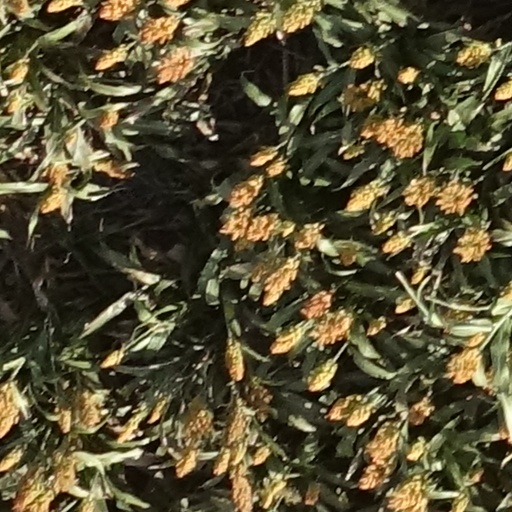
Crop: sorghum